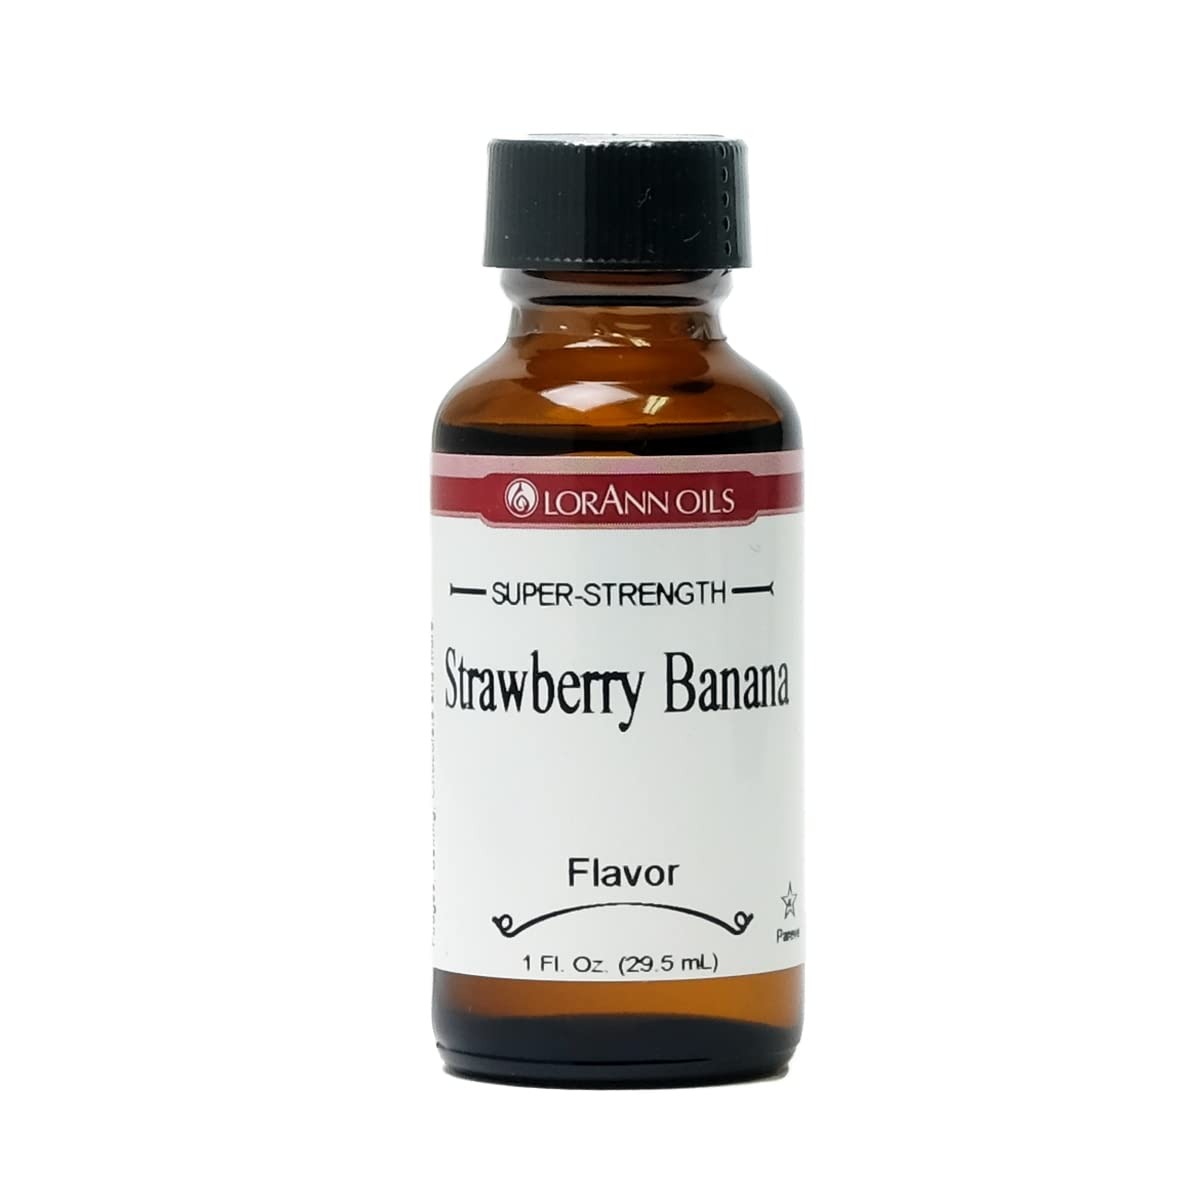
Item Name: Strawberry/Banana Flavor 1 Ounce by LorAnn Oils
Bullet Point 1: Add this fun and fruity flavor for a unique treat all the kids will love!
Bullet Point 2: Add this fun and fruity flavor for a unique treat all the kids will love!
Bullet Point 3: A little goes a long way! LorAnn’s super strength flavors are three to four times the strength of typical baking extracts.
Bullet Point 4: Appropriate for use in chocolates and coatings (typical use is ¼ to ½ teaspoon per pound)
Bullet Point 5: Typical uses: hard candy, general candy making, cakes, cookies, frosting, ice cream and a wide variety of other baking and confectionery applications.
Bullet Point 6: Kosher - Gluten Free - Made in USA
Product Description: Quality - LorAnn a Family Tradition Since 1962
Value: 1.0
Unit: Fl Oz

Price: 11.815